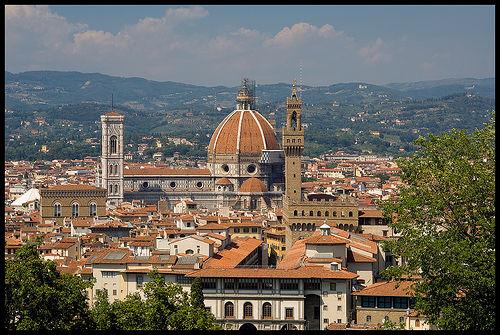
Weather: cloudy or overcast